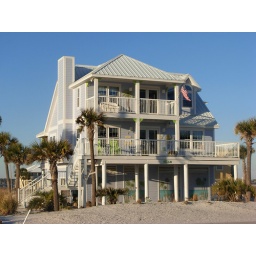
A beach house along Gulf Boulevard in Navarre Beach, Florida